Veneration of Mary in the Catholic Church

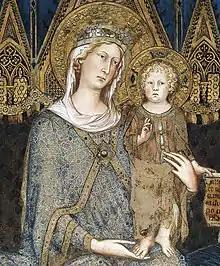

The veneration of Mary in the Catholic Church encompasses various devotions which include prayer, pious acts, visual arts, poetry, and music devoted to her. Popes have encouraged it, while also taking steps to reform some manifestations of it. The Holy See has insisted on the importance of distinguishing "true from false devotion, and authentic doctrine from its deformations by excess or defect". There are significantly more titles, feasts, and venerative Marian practices among Roman Catholics than in other Western Christian traditions. The term "hyperdulia" indicates the special veneration due to Mary, greater than the ordinary "dulia" for other saints, but utterly unlike the "latria" due only to God.